Madama

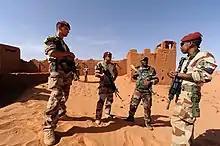
French paratroopers (3rd RPIMa) and Nigerian soldiers talk over the old fort Madama, November 2014.

The work of the 25th Air Engineer Regiment and the 19th Engineer Regiment allowed the reconstruction of the runway from November 2014; will be extended to a length of . Aviation facilities will be added: a ramp and two parking areas for aircraft and helicopter pads.